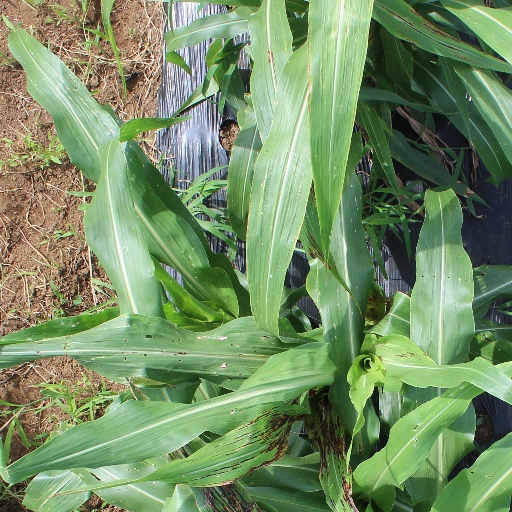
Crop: sorghum